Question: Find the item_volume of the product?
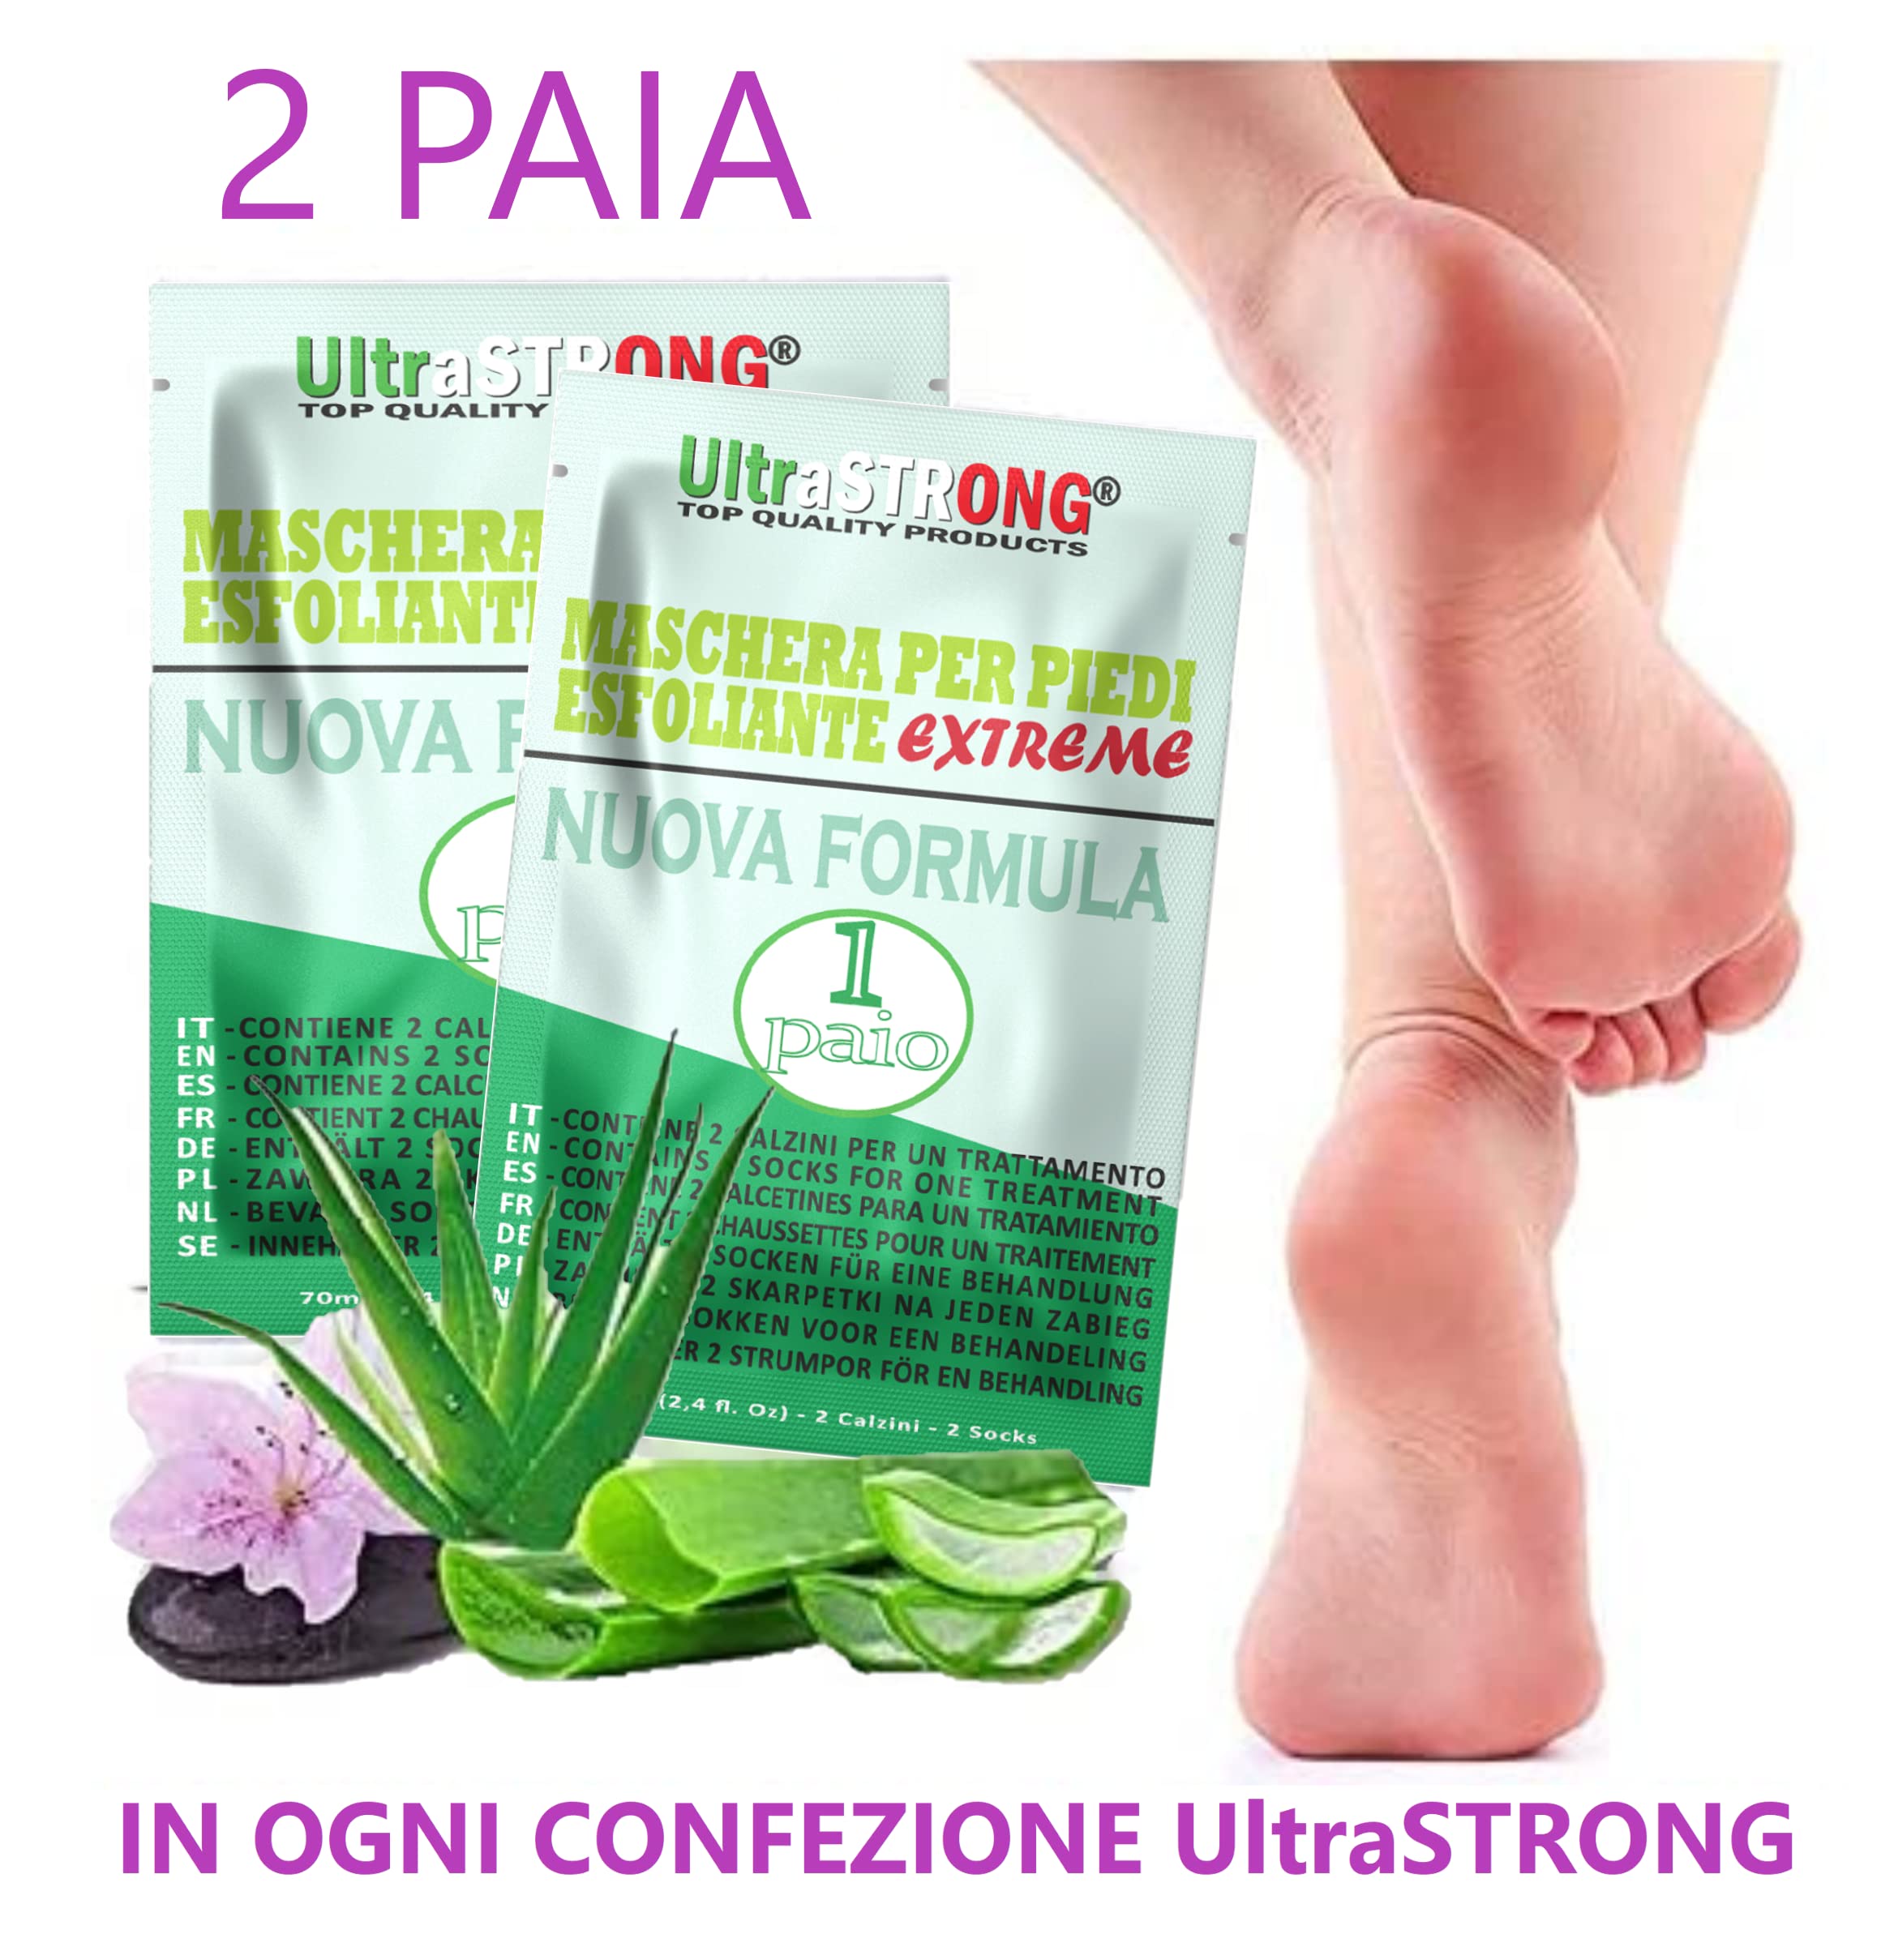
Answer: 2.4 fluid ounce